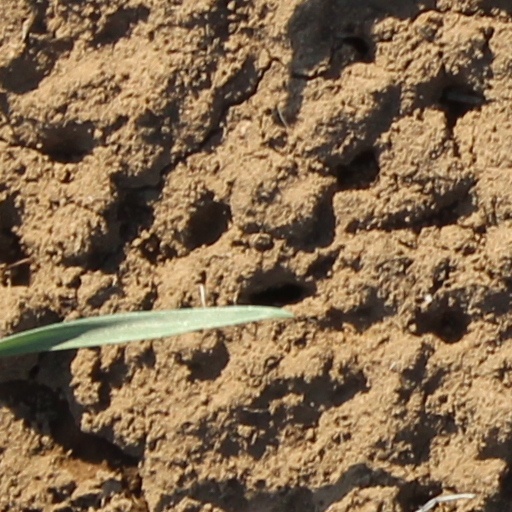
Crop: wheat